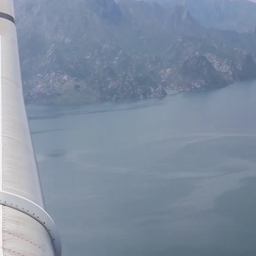
landing of aircraft at the airport .